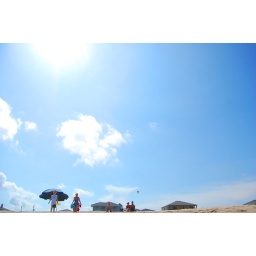
The beach sloped down into the ocean. I like that strange bird that is soaring over my brother's head.